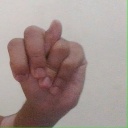
अक्षर: न